Multnomah County Poor Farm

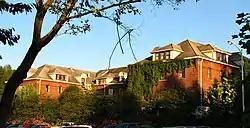
The Multnomah County Poor Farm in 2008

The Multnomah County Poor Farm is a former poor farm located in Troutdale, Oregon, United States. Established in 1911, the building and its surrounding grounds operated as a poor farm housing the ill and indigent populations in the Portland metropolitan area at the beginning of the twentieth century, after the closure of a poor farm in the city's West Hills. Over the course of the century, the farm would come to be used as a nursing home before becoming abandoned in the 1980s.